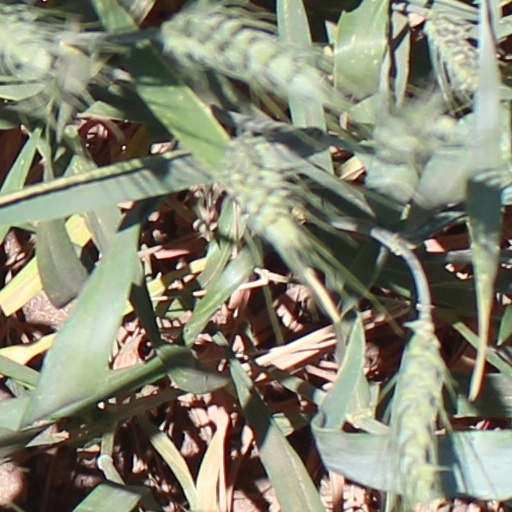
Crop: wheat